Davey Boy Smith Jr.

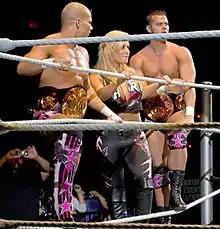
The Hart Dynasty (from left to right) Tyson Kidd, Natalya, and Smith as the WWE Tag Team Champions in August 2010

On June 29, The Hart Dynasty were traded to the SmackDown brand, and entered a feud with Cryme Tyme. At the WWE Bragging Rights pay-per-view in October, Smith and Kidd competed in a seven-on-seven tag match with Chris Jericho, Kane, Finlay, Matt Hardy and R-Truth as Team SmackDown to defeat Team Raw. In December 2009, they challenged D-Generation X for the Unified WWE Tag Team Championship, but were unsuccessful.